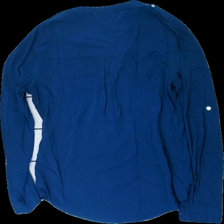
View: back
Type: Blouse
Category: Ladies
Brand: Forever 21
Colors: Blue
Material: 100% viscose
Cut: Regular, V-collar
Size: S
Season: All
Stains: Minor
Damage: fläck
Damage location: top left
Price range: <50
Recommended usage: Reuse
Description: blått blus med en liten fläck i vänstra armhålan